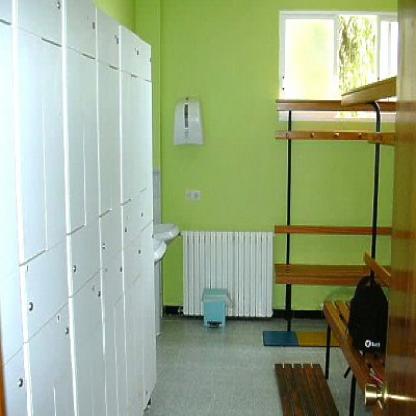
Scene: Indoor